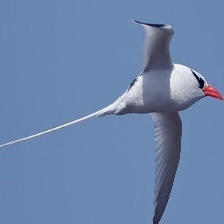
Species: RED BILLED TROPICBIRD
Scientific name: PHAETHON AETHEREU